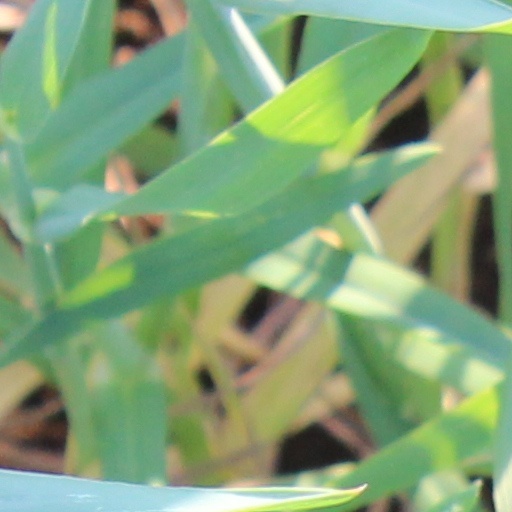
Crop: wheat